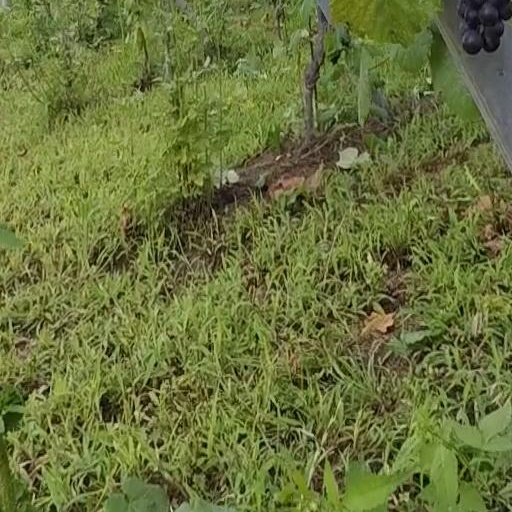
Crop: grape